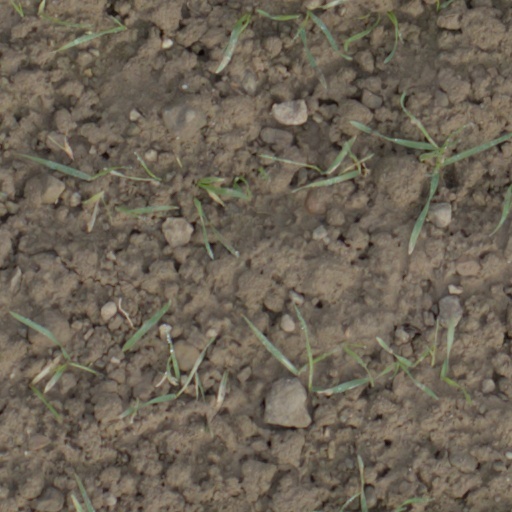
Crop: wheat